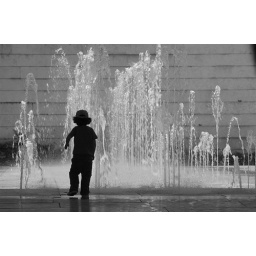
A kid enjoying a fountain's water in a hot summer day. My first black and white shot.